Armadillo shoe

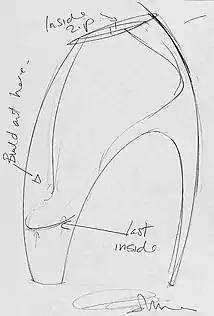
Sketch showing the interior construction of the armadillo boot, Alexander McQueen, 2009

The armadillo shoe (alternately armadillo heel or armadillo boot) is a high fashion platform shoe created by British fashion designer Alexander McQueen for his final collection, "Plato's Atlantis" (Spring/Summer 2010). Only 24 pairs exist: 21 were made during the initial production in 2009, and three were made in 2015 for a charity auction. The shoes are named for their unusual convex curved shape, said to resemble an armadillo. Each pair is approximately from top to sole, with a stiletto heel; this extreme height caused some models to refuse to walk in the "Plato's Atlantis" show. American singer Lady Gaga famously wore the shoes in several public appearances, including the music video for her 2009 single "Bad Romance".